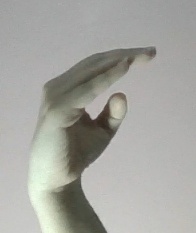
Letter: jeem